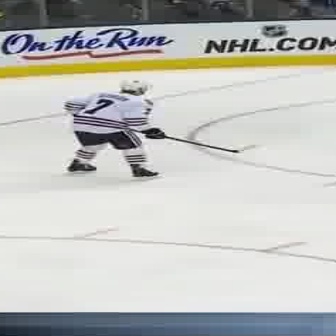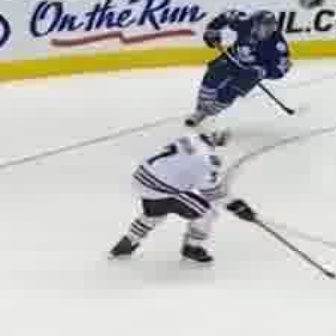
  Please identify the target specified by the bounding box [62,77,164,179] in the first image and locate it in the second image. Return the coordinates in [x_min,y_min,x_max,y_max] format.
Answer: [101,111,252,261]